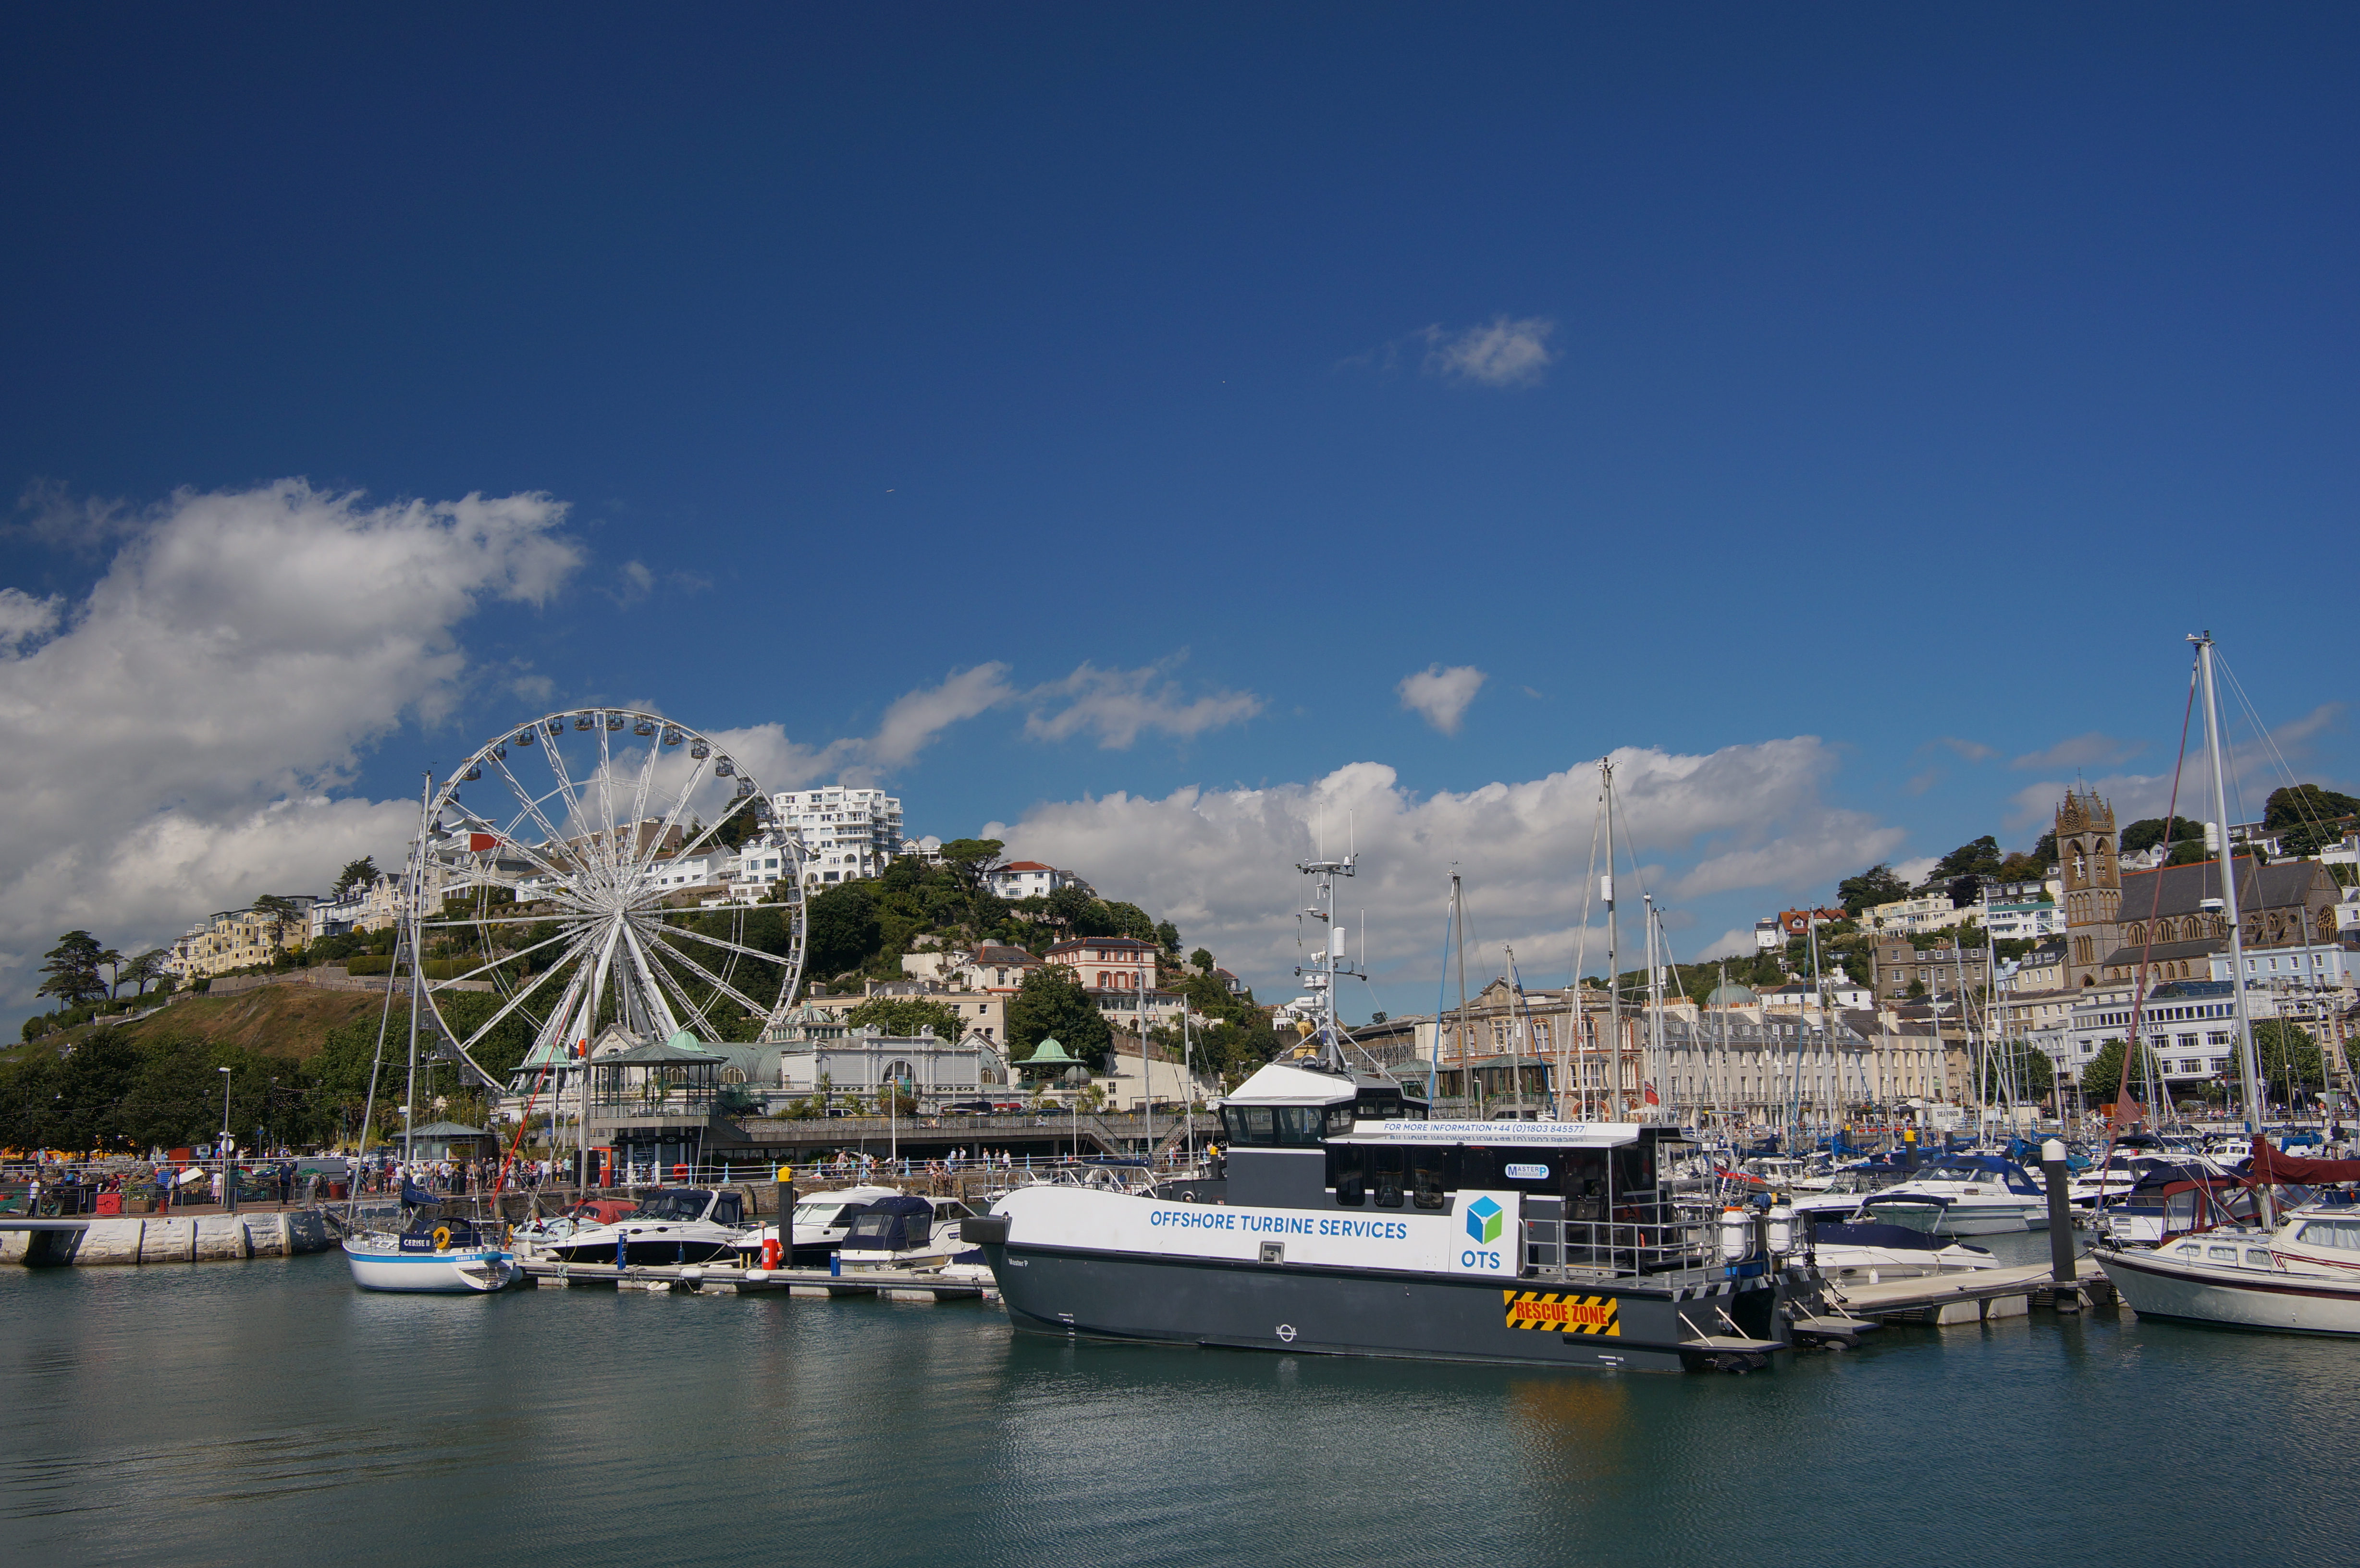
sea, dock, boat, cityscape, vehicle, bay, harbor, marina, port, waterway, 2016, greatbritain, samyang, sony, nex, nex6, devon, 21mm, lenstagged, samyang21mm114umccse, samyang21mm, steffenzahn, grosbritanien, torquay